The Science Fiction Radio Show

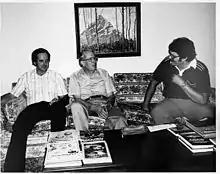
Daryl Lane (left) and David Carson (right) interview Jack Williamson

Daryl Lane, chair of the English Department at Odessa College; and David Crews, a production manager and digital musician, joined the team. Besides functioning as an interviewer and on-air voice, Crews also created the synthesized digital score that served as background music to the show.